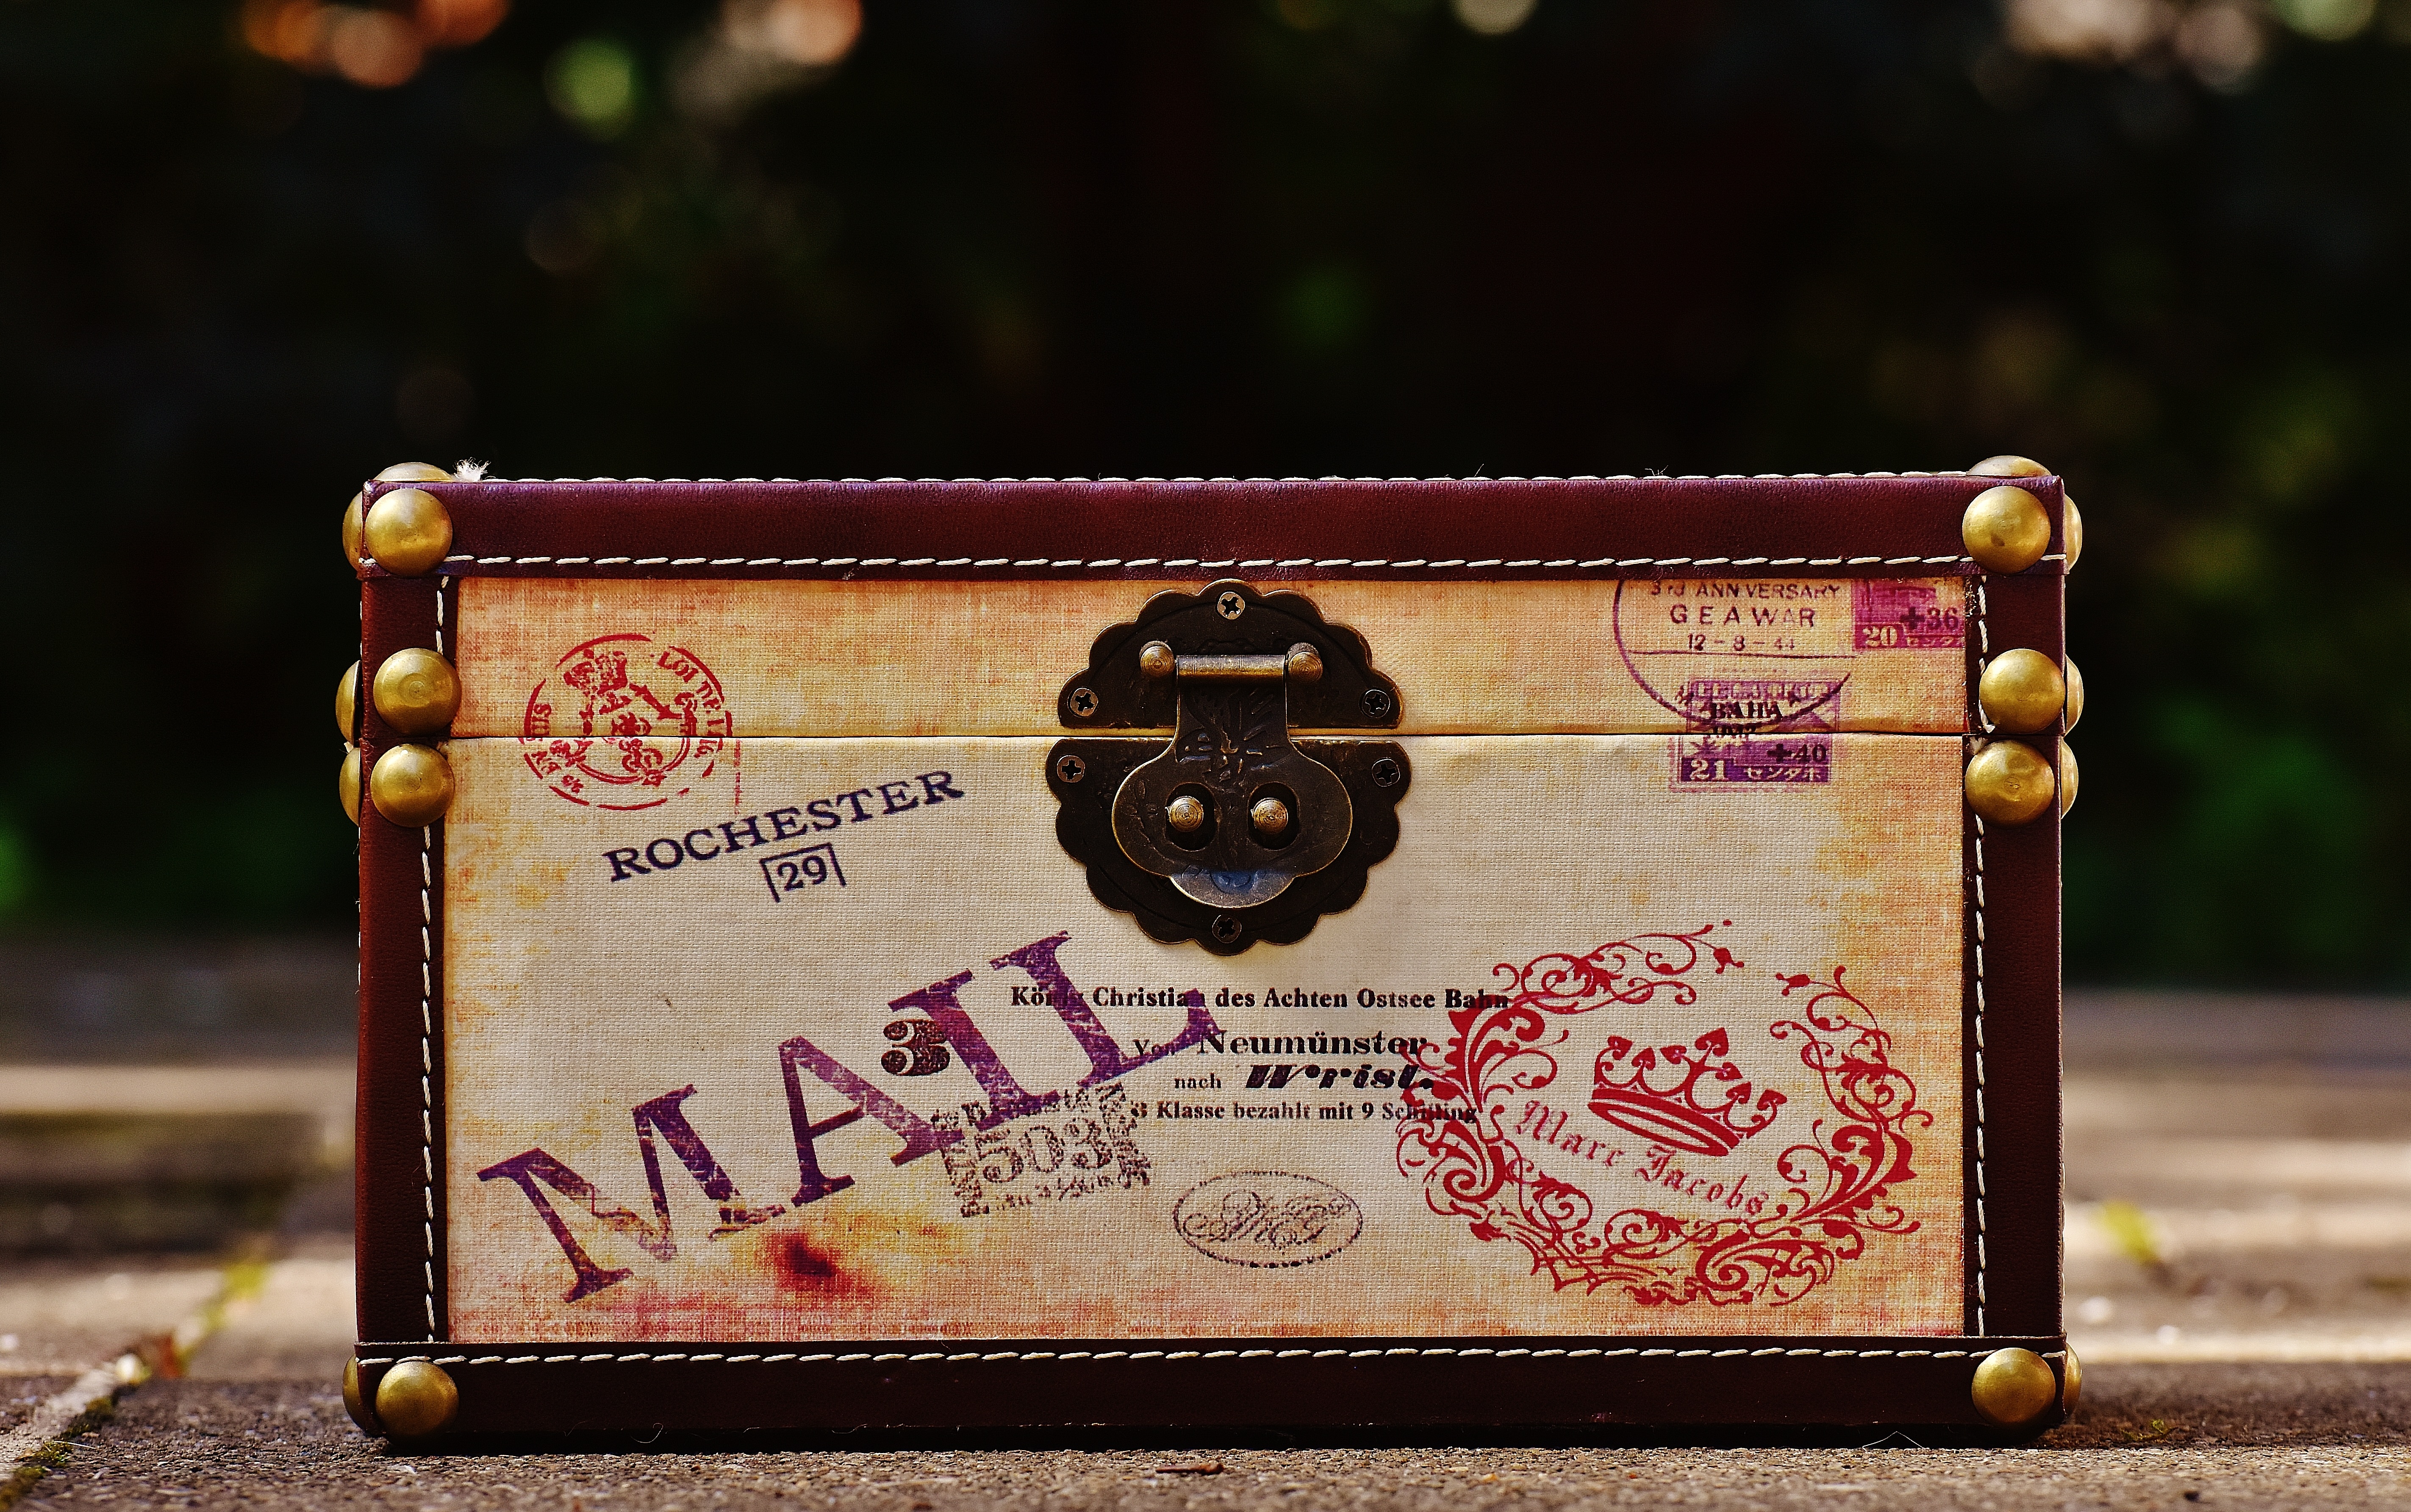
box, luggage, chest, picture frame, closure, go away, send mail, lap, coin purse